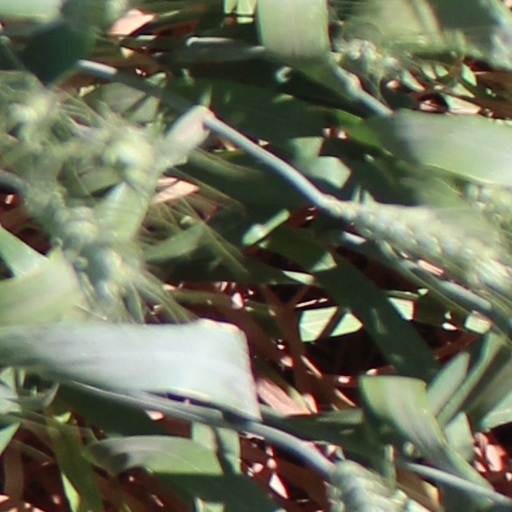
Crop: wheat